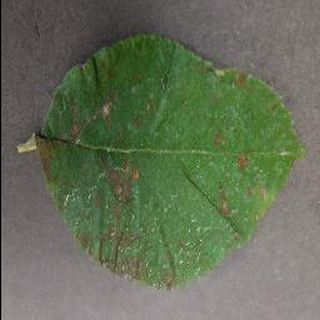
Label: apple_cedar_apple_rust